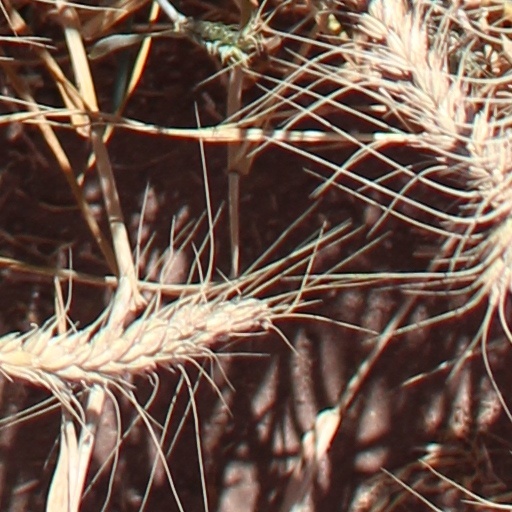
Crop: wheat